2023 UEFA Europa Conference League final

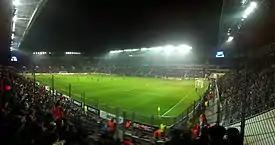
The Fortuna Arena in Prague hosted the final.

The Fortuna Arena previously hosted the 2013 UEFA Super Cup, as well as four matches at the 2015 UEFA European Under-21 Championship, including the final.